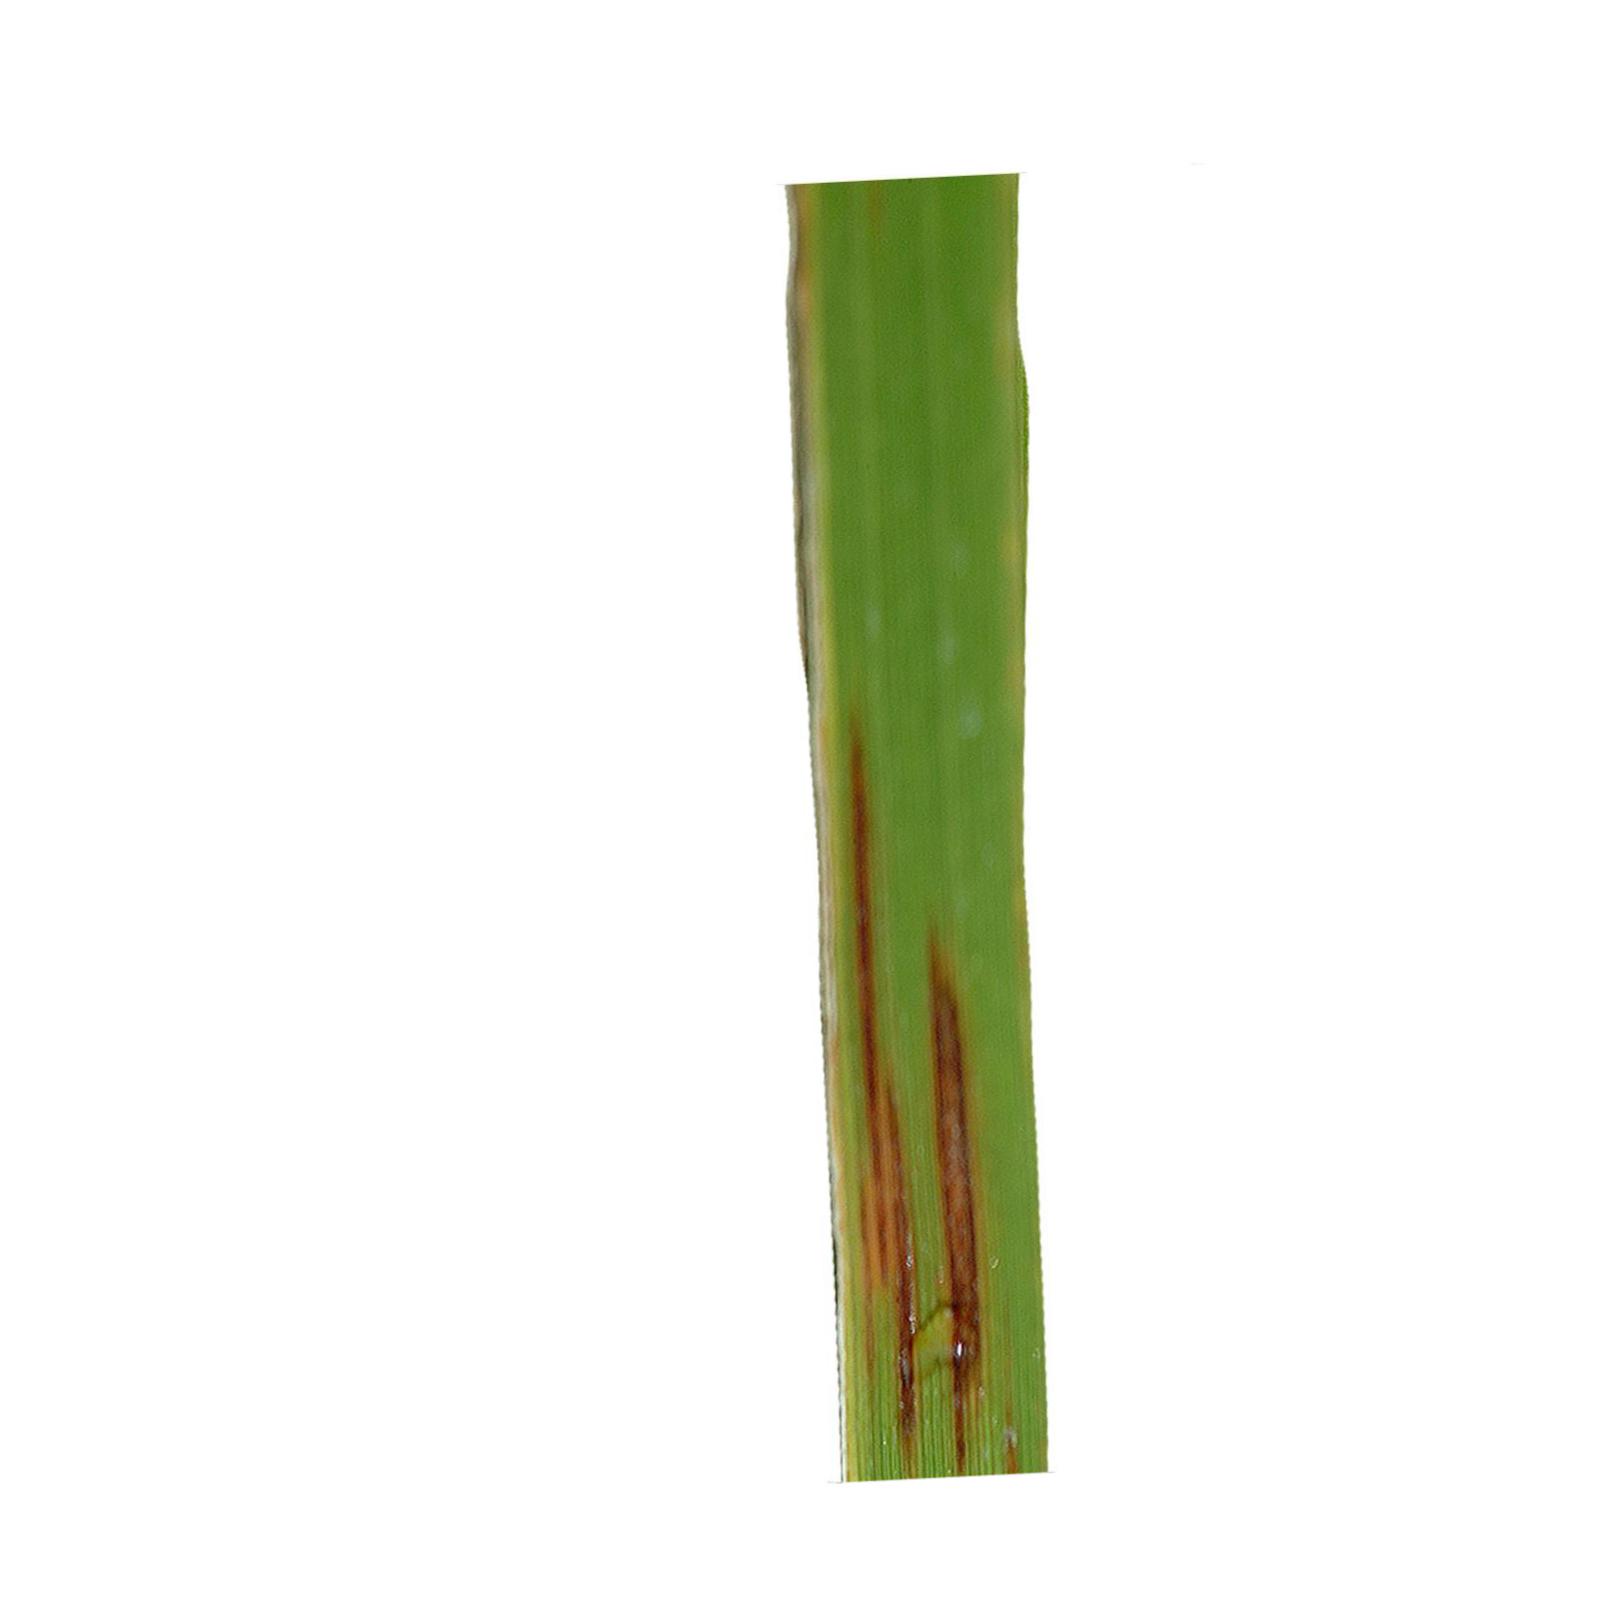
Nhãn: Bệnh Gạch Nâu ( Narrow Brown Spot )